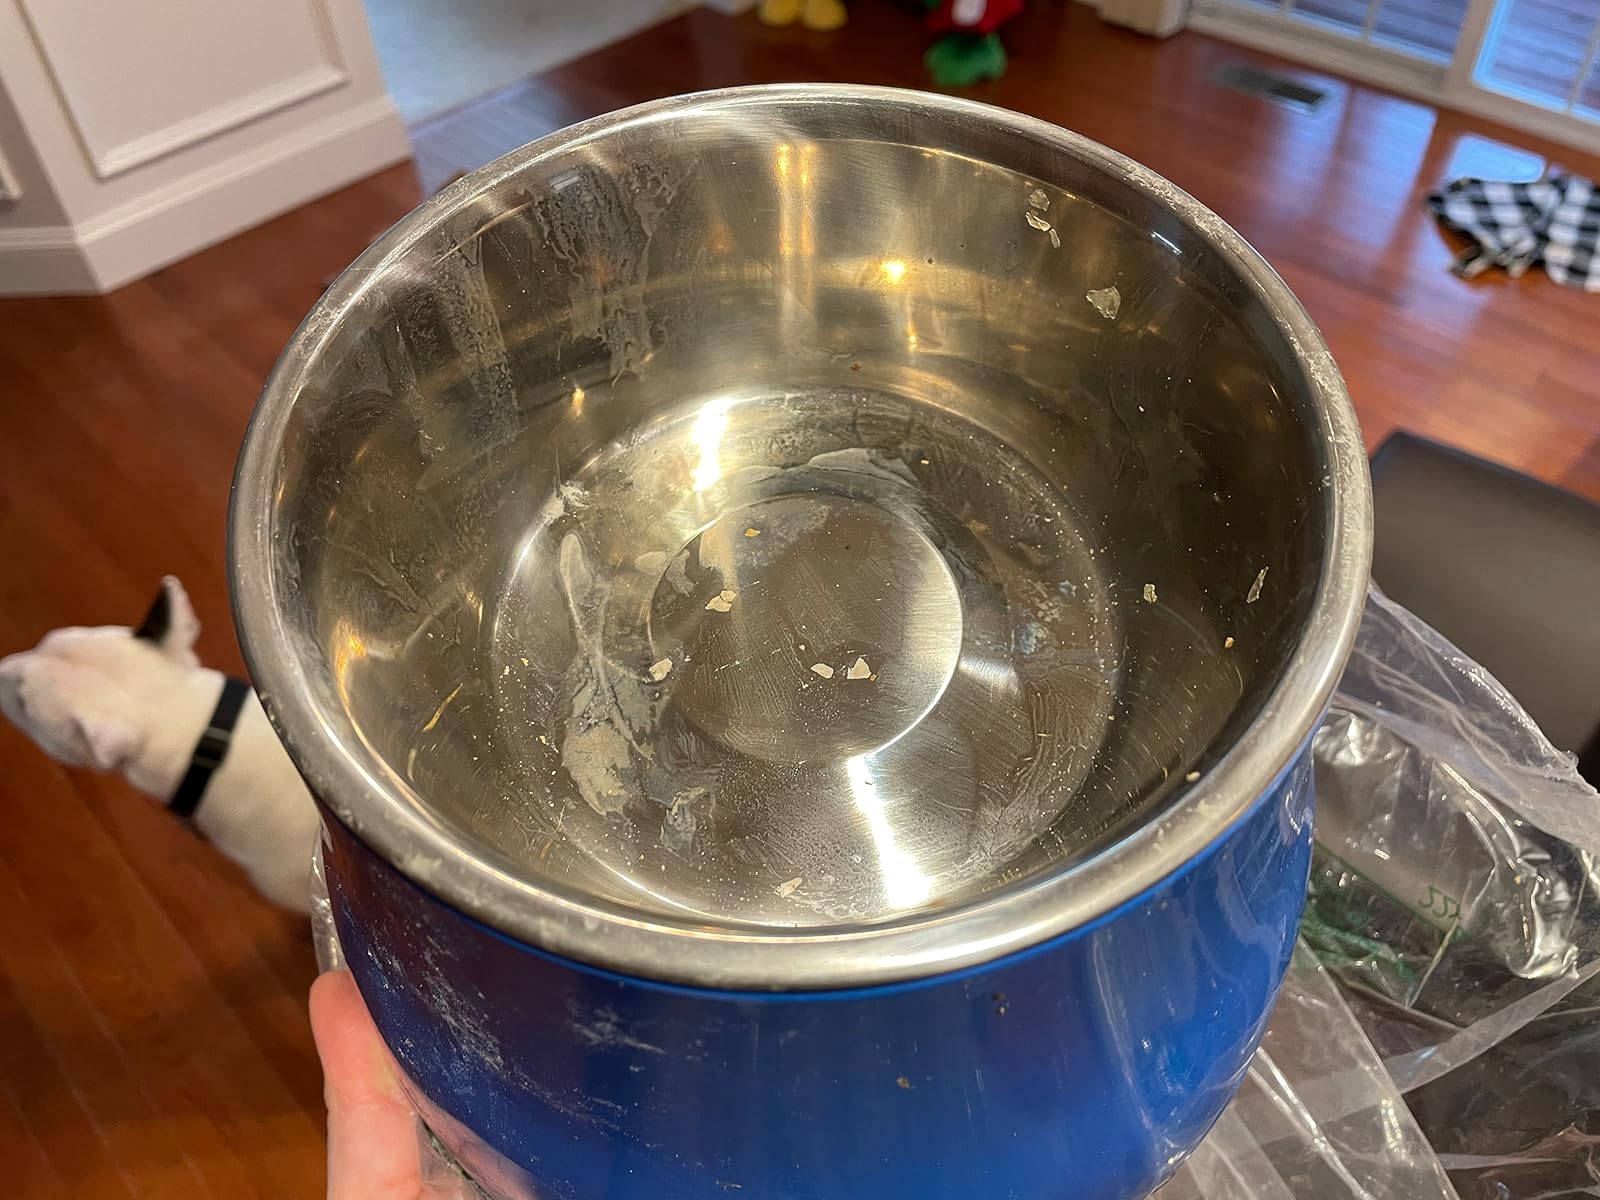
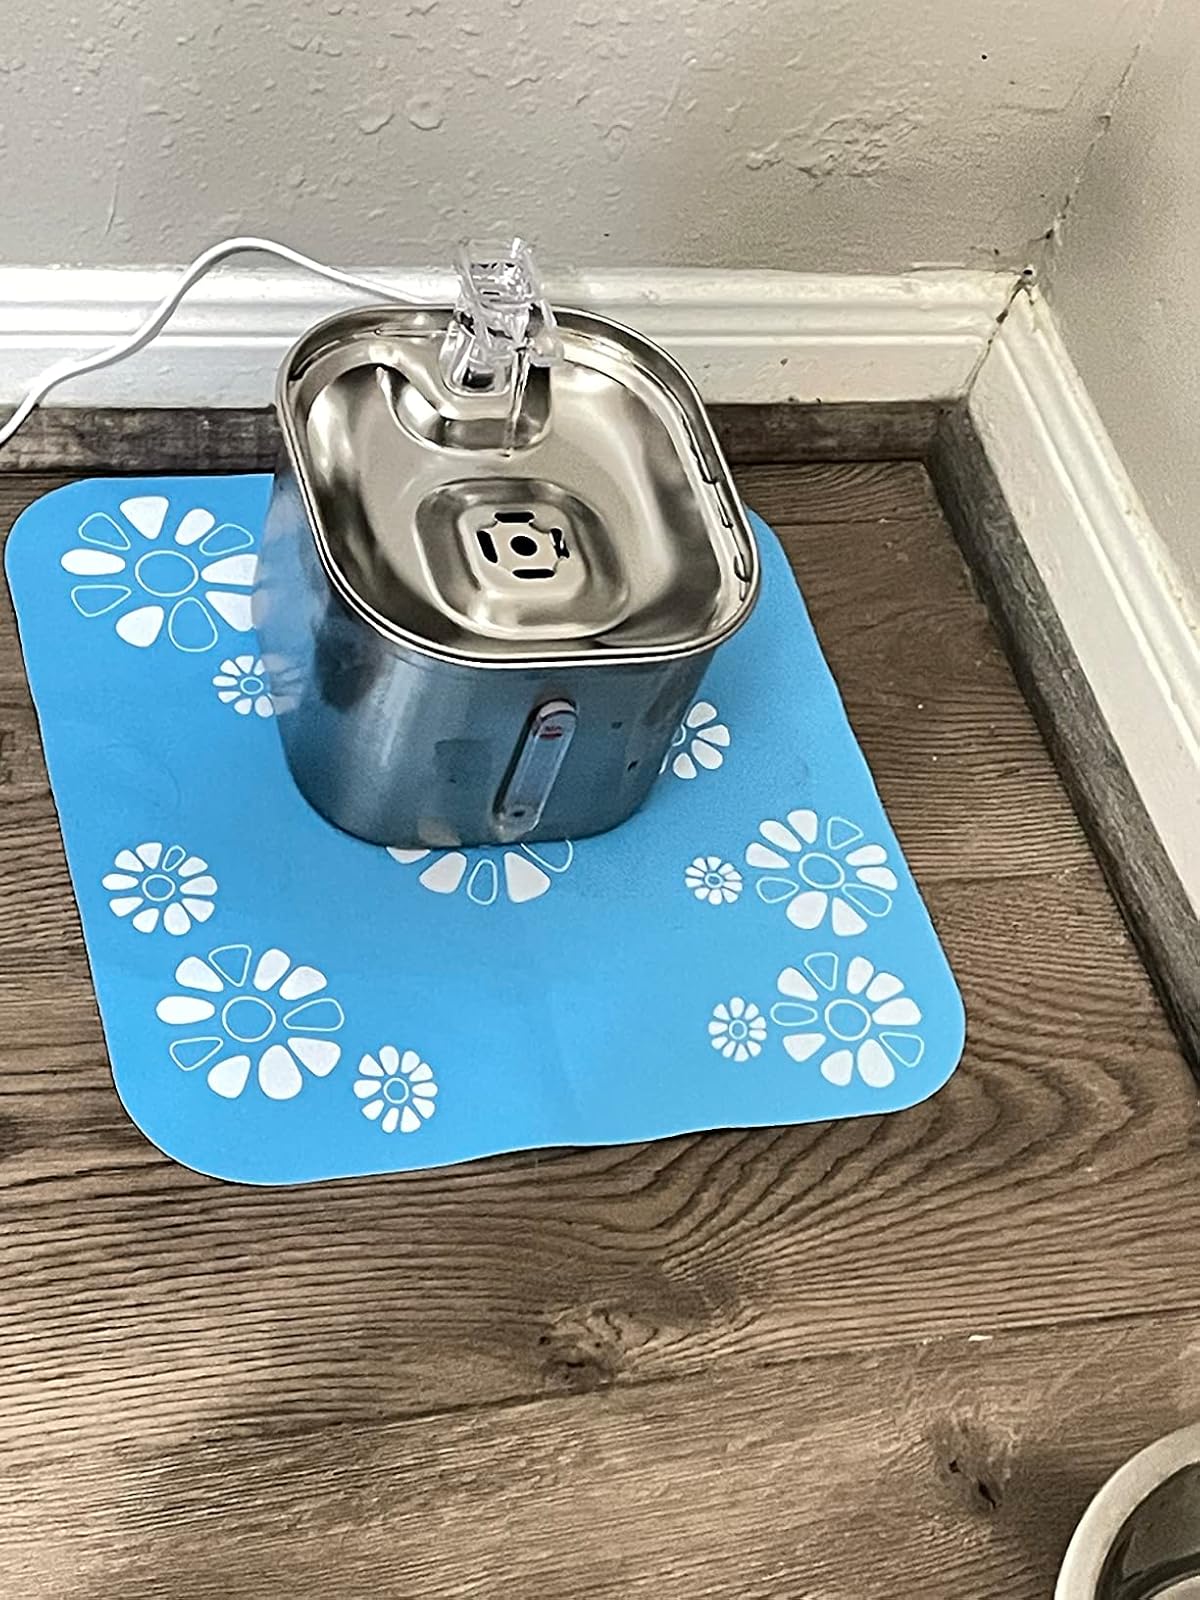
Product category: items_bowl
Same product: no